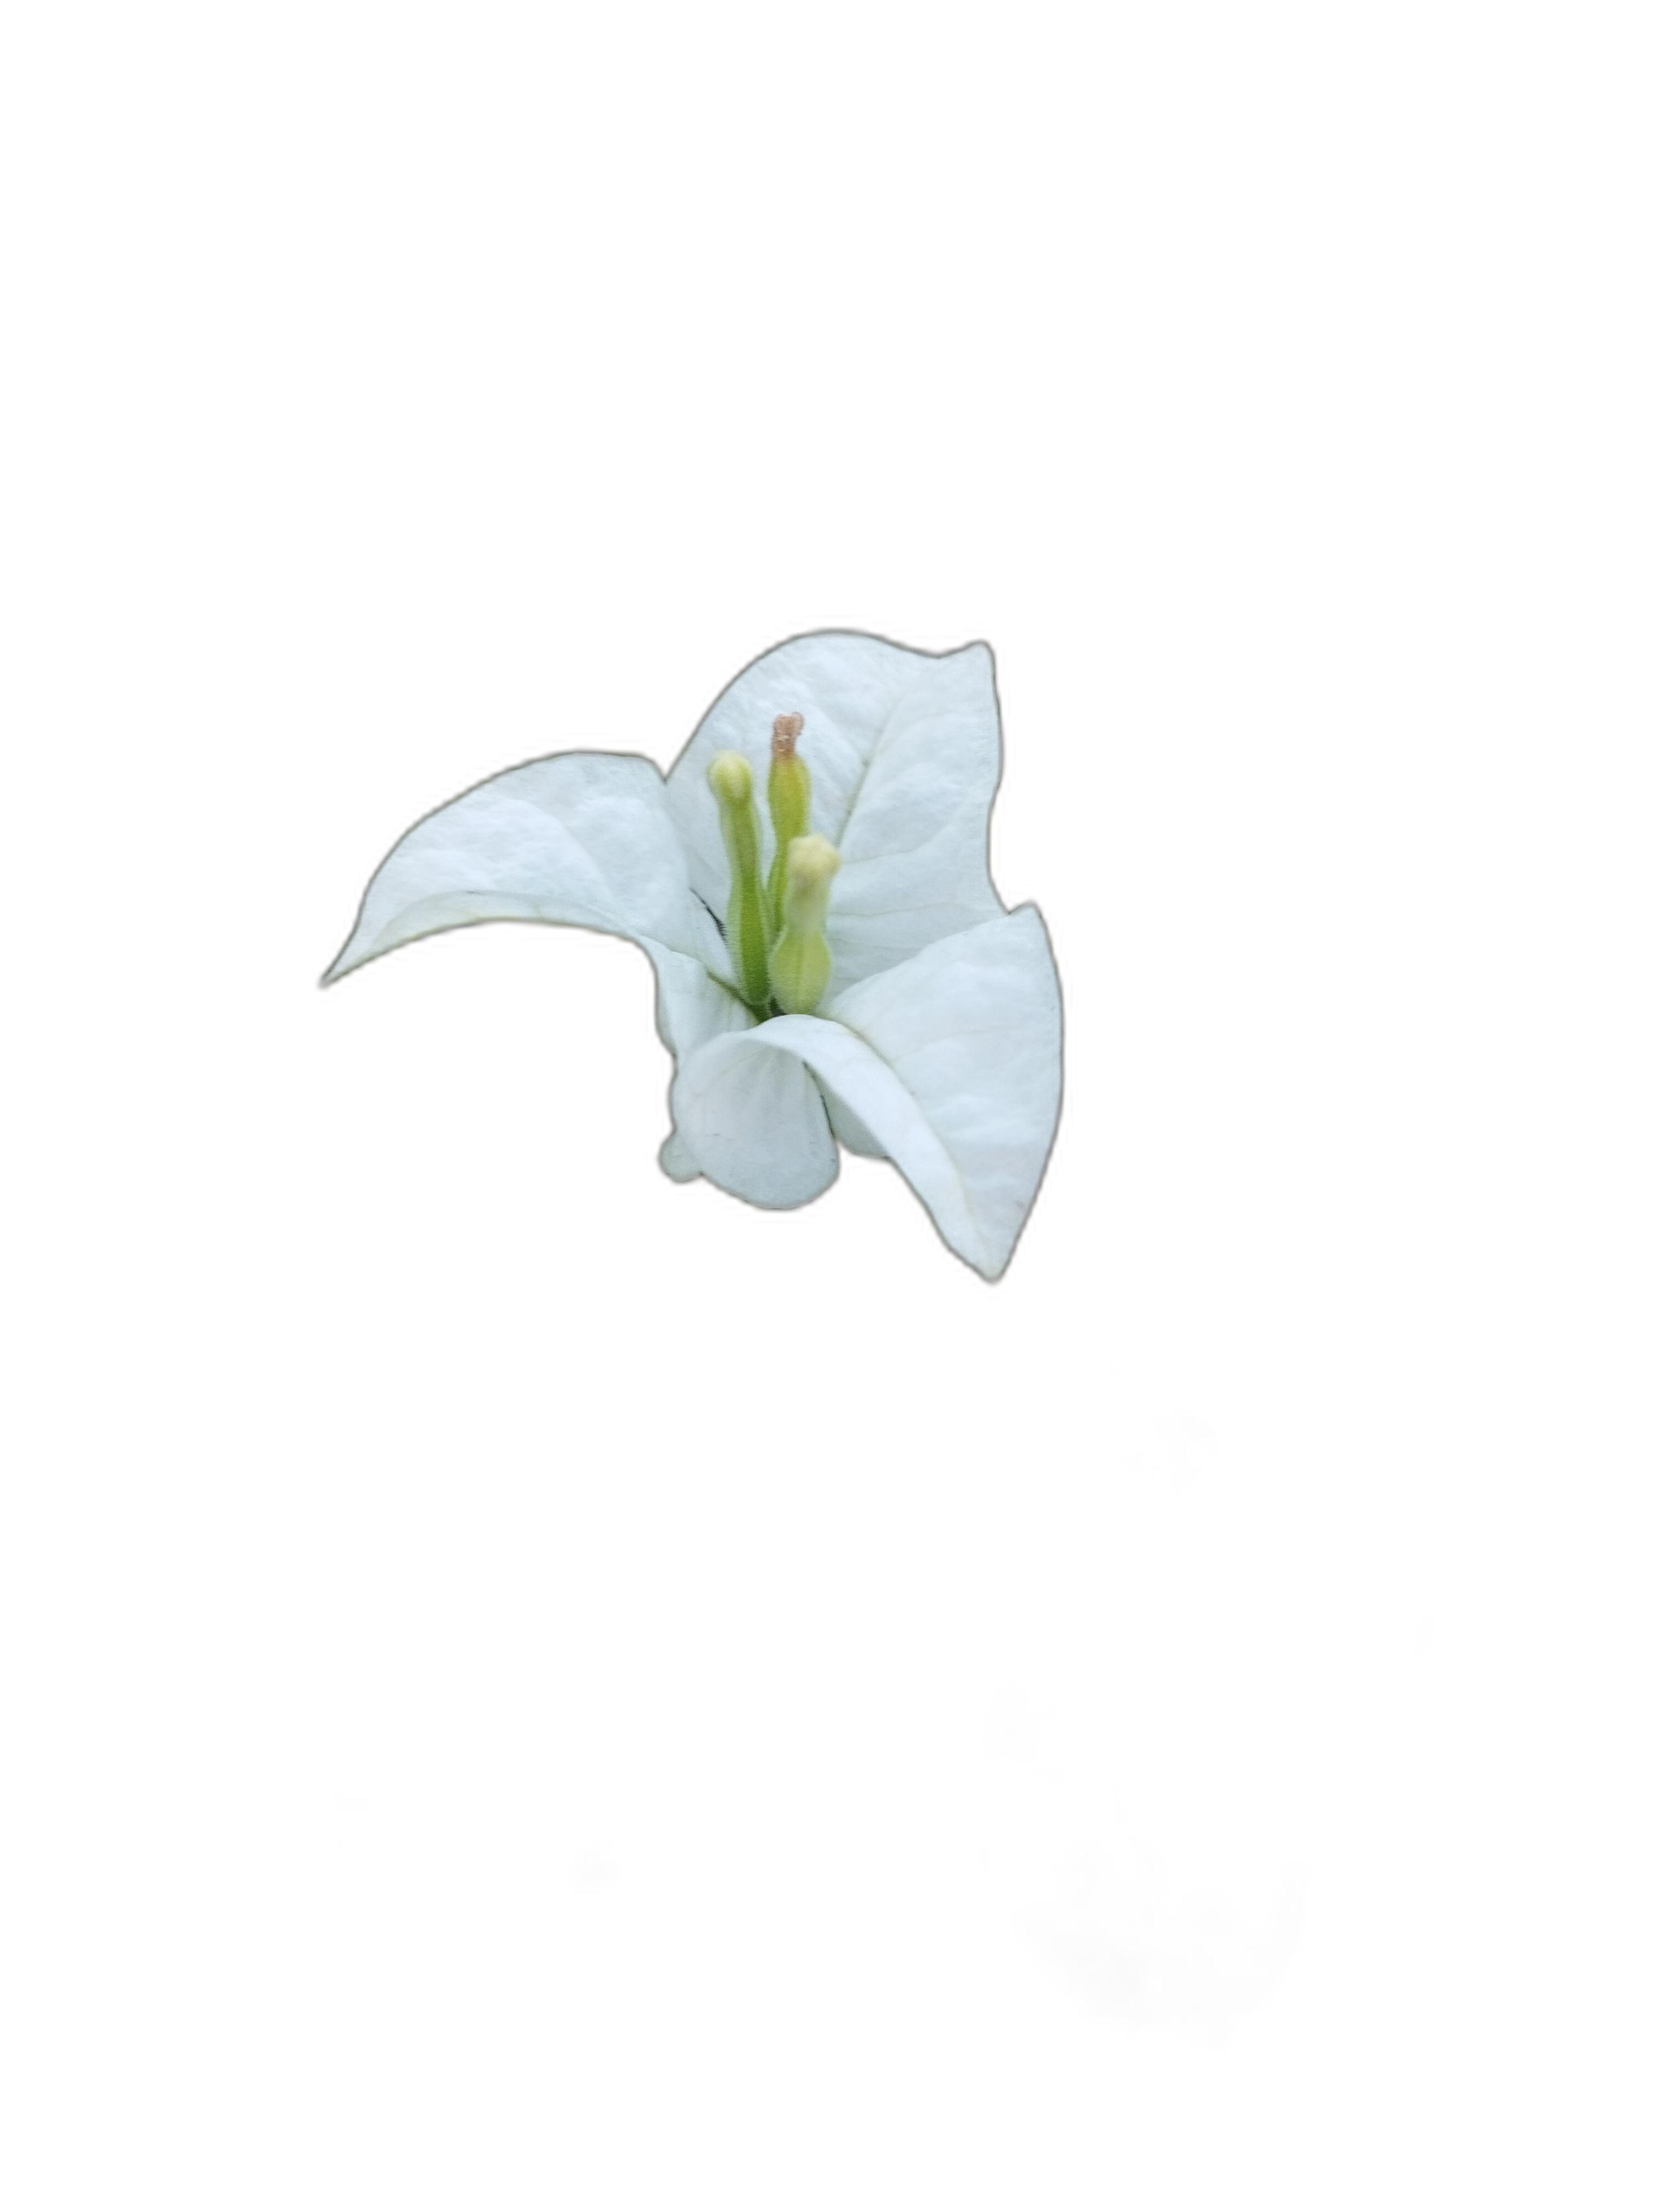
Label: Bougainvillea